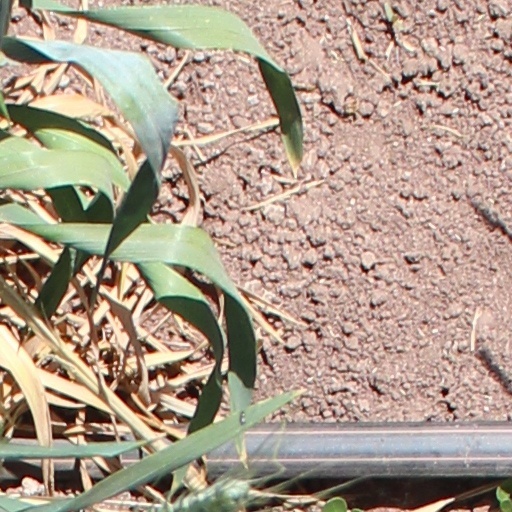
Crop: wheat